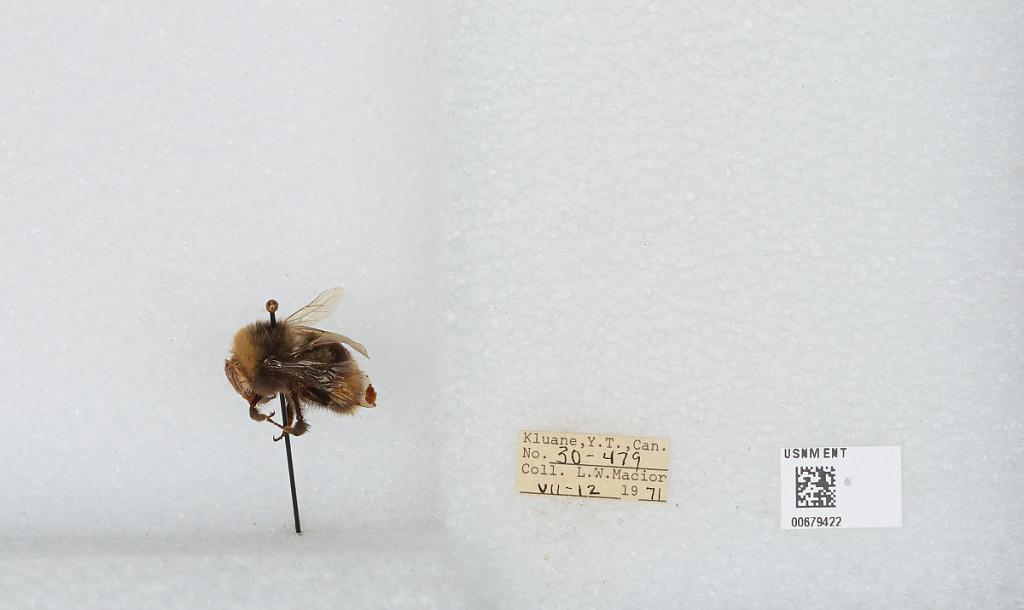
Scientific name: Bombus (Bombus) occidentalis Greene
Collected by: L. Macior
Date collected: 1971-7-12
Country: Canada
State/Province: Yukon Territory
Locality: Kluane
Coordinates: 60.75, -139.5